Large eddy simulation

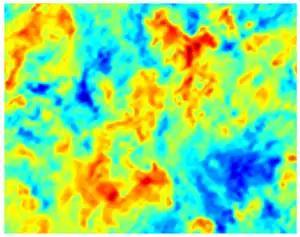
A velocity field produced by a direct numerical simulation (DNS) of homogeneous decaying turbulence. The domain size is formula_1.

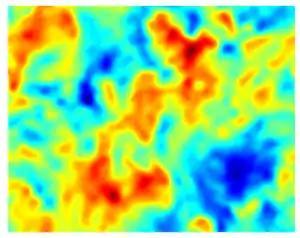
The same DNS velocity field filtered using a box filter and formula_2.

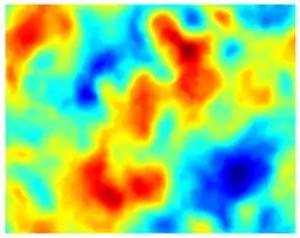
The same DNS velocity field filtered using a box filter and formula_3.

An LES filter can be applied to a spatial and temporal field formula_4 and perform a spatial filtering operation, a temporal filtering operation, or both. The filtered field, denoted with a bar, is defined as: